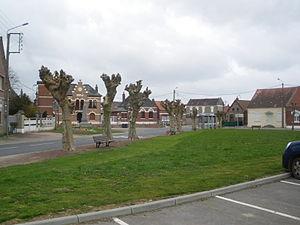
Vue de la grand-place de Mœuvres.
Mœuvres est une commune française, située dans le département du Nord en région Hauts-de-France.